Antanas Kavaliauskas

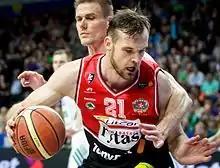
Kavaliauskas with Lietuvos rytas in 2014.

In 2007, Kavaliauskas started his pro career in Greece, playing there for two seasons. In 2009, he moved to Italy where he played next two seasons.